Neah Bay, Washington

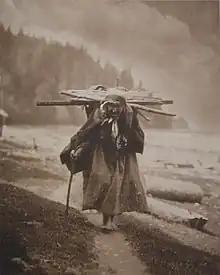
Photograph of a Makah woman carrying wood along Neah Bay in 1908 by Asahel Curtis

The name "Neah" refers to the Makah Chief Dee-ah, pronounced Neah in the Klallam language. The town is named for the water body Neah Bay, which acquired its name in the early 19th century. A number of names were used for the bay before it was established as Neah Bay. In August 1788 Captain Charles Duncan, a British trader, charted a bay at the location of Neah Bay, but did not give it a name. In 1790 Manuel Quimper took possession of the bay for Spain and named it "Bahía de Núñez Gaona" in honor of Alonso Núñez de Haro y Peralta, viceroy of New Spain. In 1792 Salvador Fidalgo began to build a Spanish fort on Neah Bay, but the project failed within the year and the cannon and supplies were transported to the more northerly colony of Santa Cruz de Nuca. While Fidalgo was working on the fort George Vancouver charted but did not stop at the bay. American traders called Neah Bay "Poverty Cove". In 1841 the United States Exploring Expedition under Charles Wilkes mapped the region and named Neah Bay "Scarborough Harbour" in honor of Captain James Scarborough of the Hudson's Bay Company, who had provided assistance to the expedition. The Wilkes map contained the first use of the word "Neah", but for the bay's island, now called Waadah Island. The bay was first called Neah in 1847 by Captain Henry Kellett during his reorganization of the British Admiralty charts. Kellett spelled it "Neeah Bay".